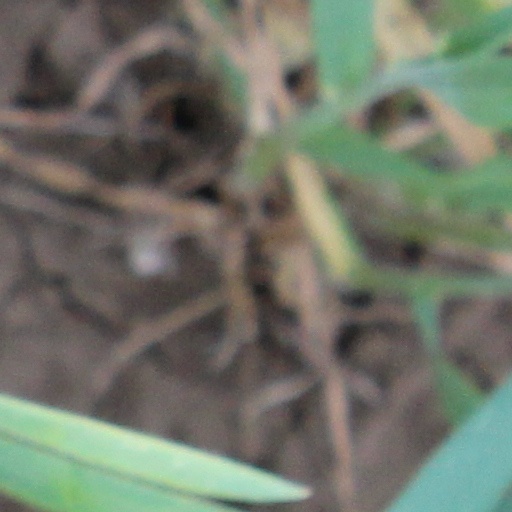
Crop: wheat